Mykhaylo Svystovych

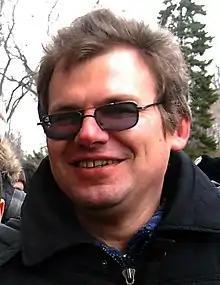
Svystovych, 2011

Mykhaylo Bohdanovych Svystovych (born December 11, 1968) is a Ukrainian social activist and member of "Vidsich" civil movement, editor of "Maidan" magazine and economist.